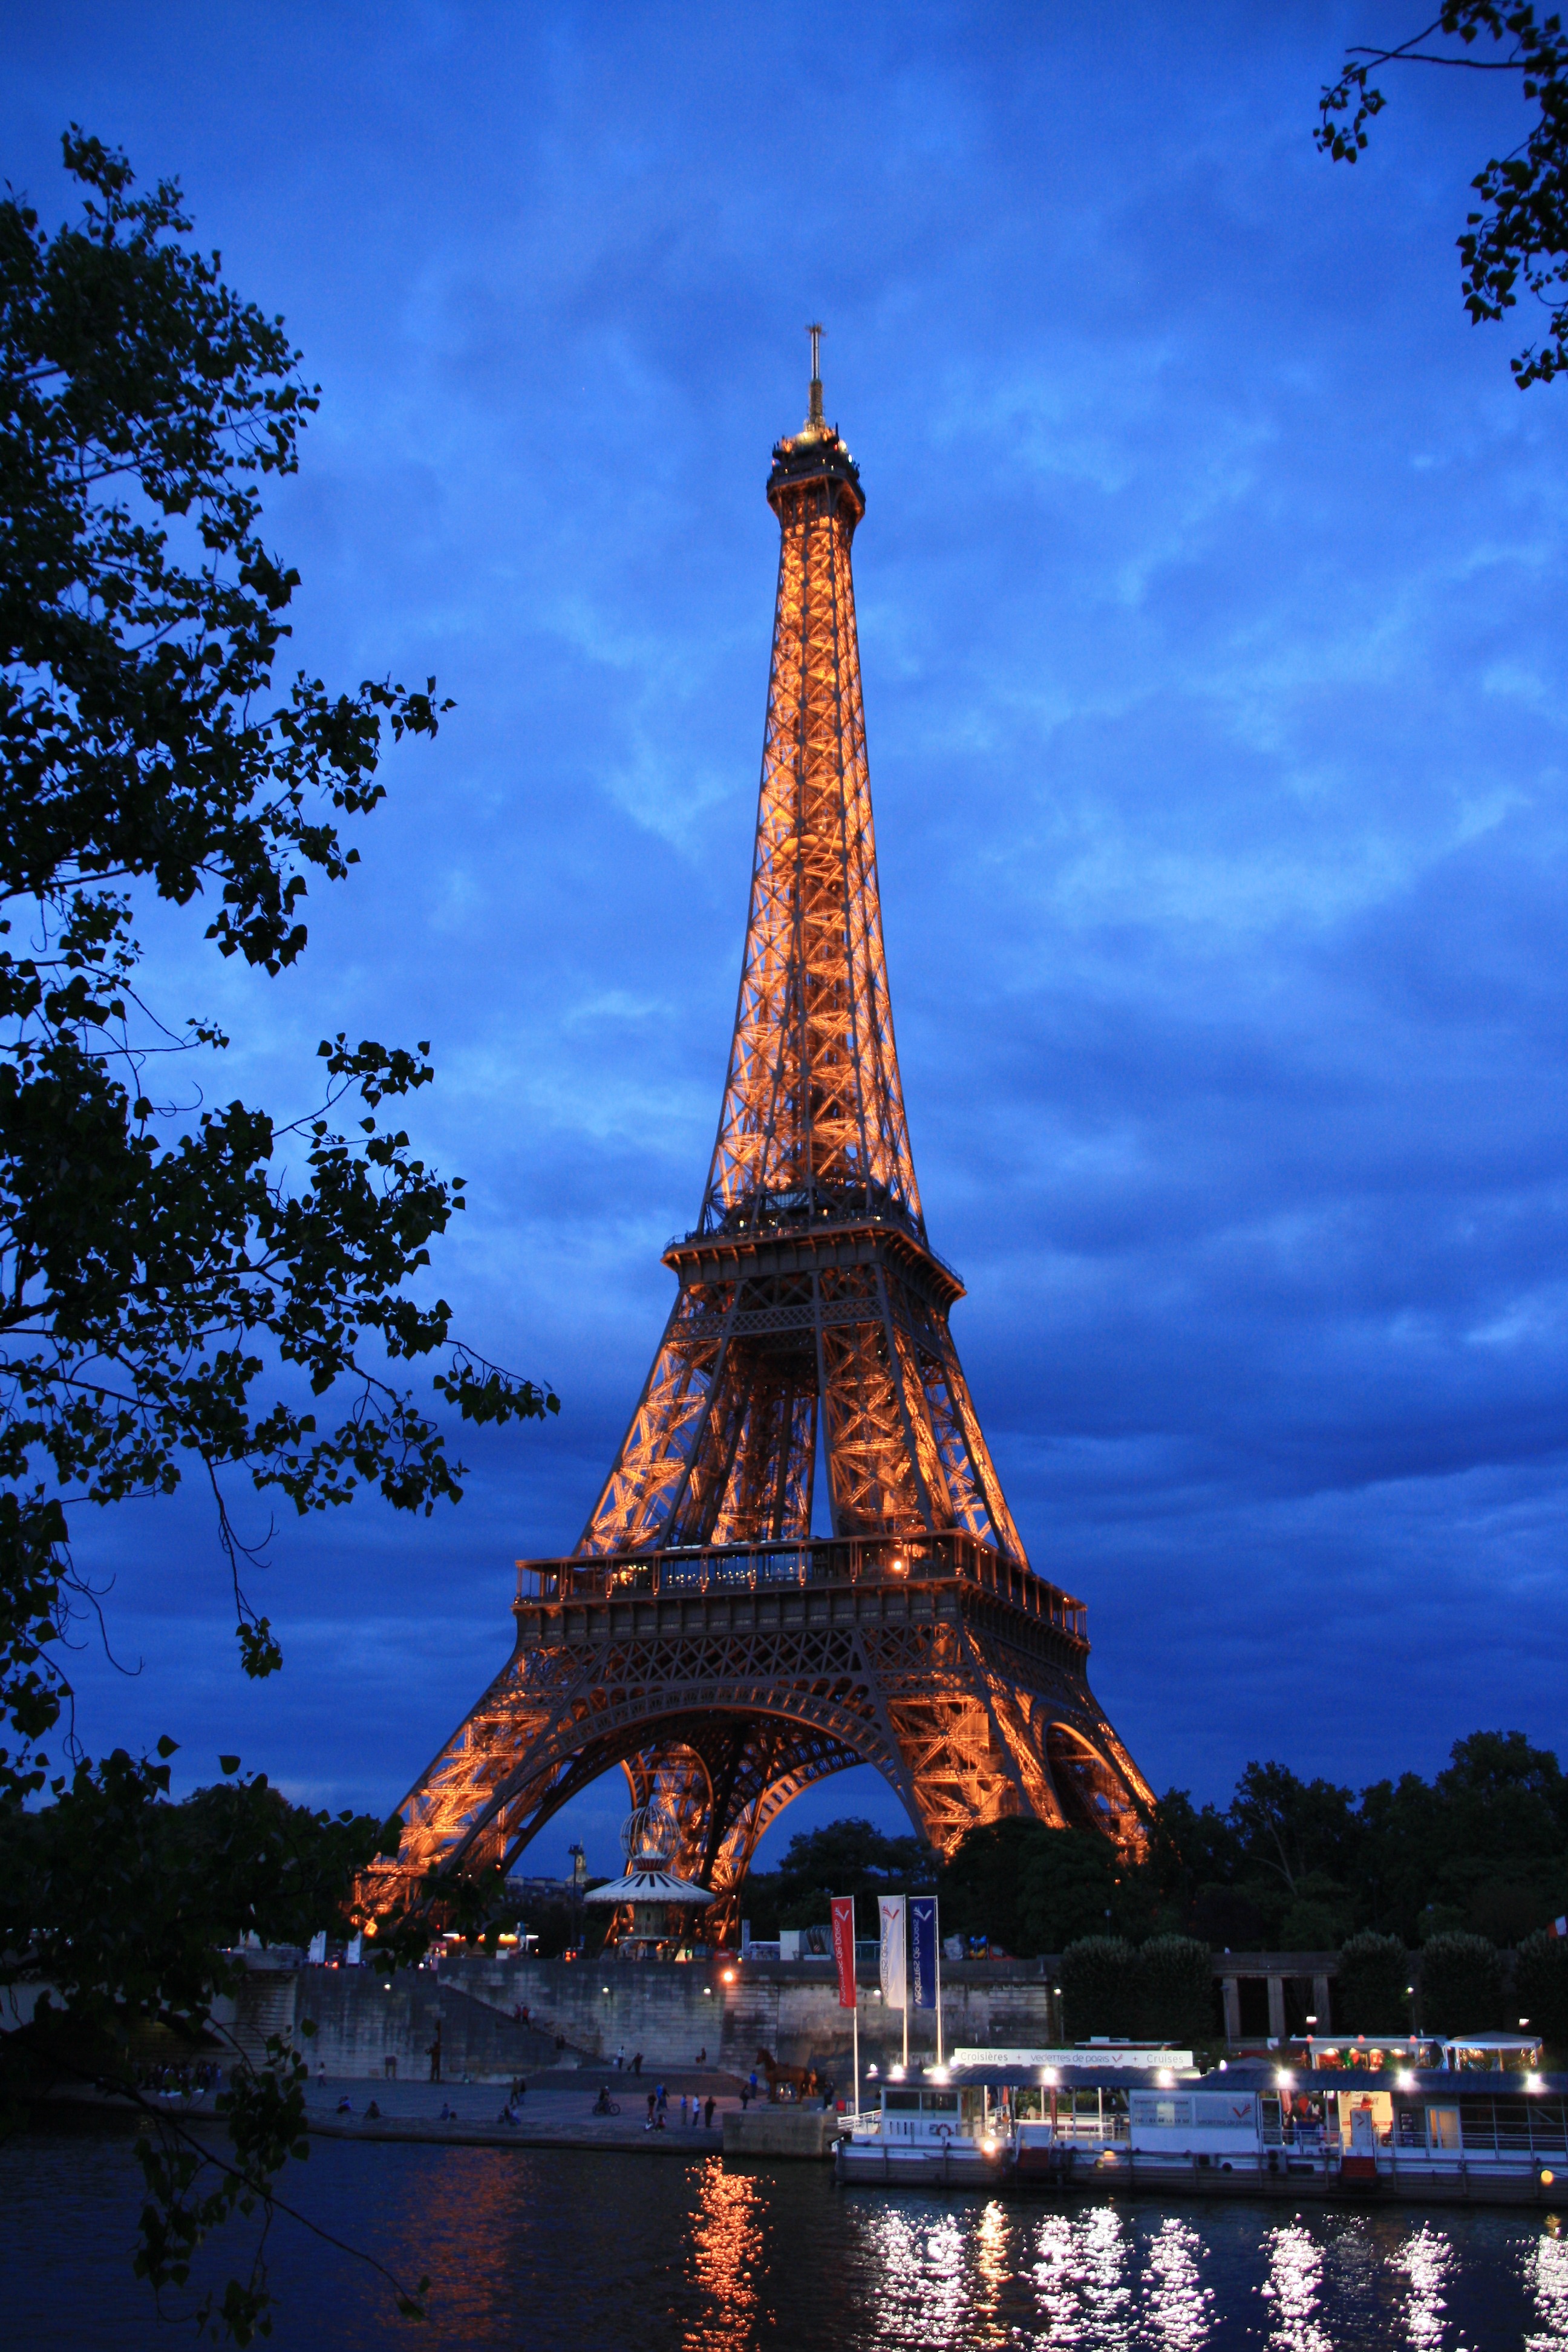
night, building, eiffel tower, paris, cityscape, dusk, france, evening, reflection, tower, landmark, lighting, spire, pagoda